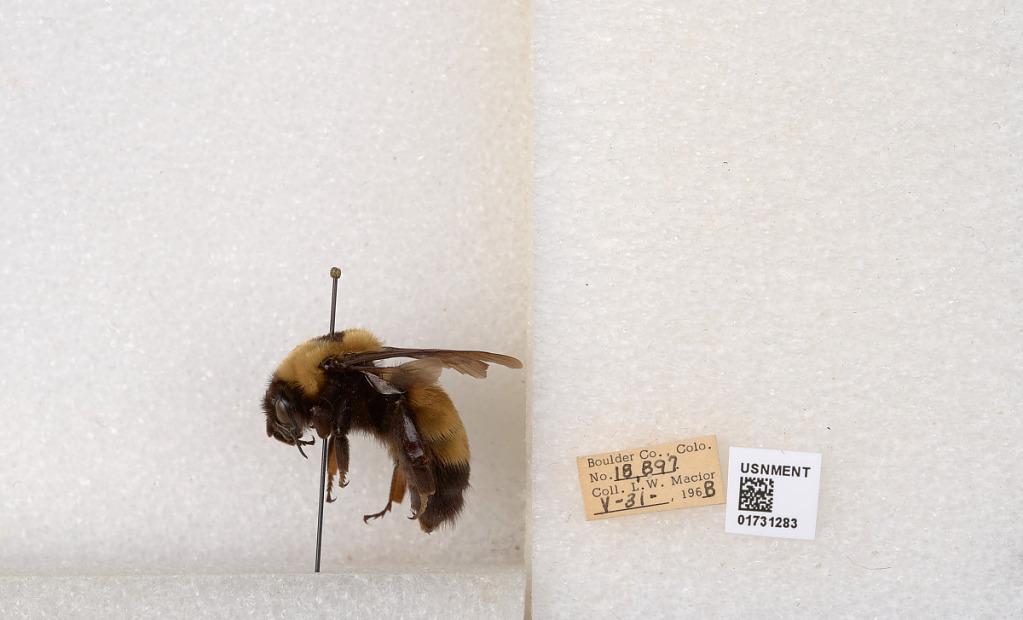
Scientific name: Bombus (Bombus) nevadensis Cresson